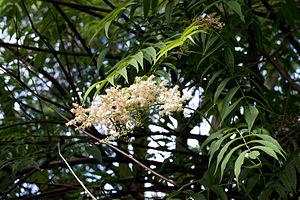
Fleurs de Sorbaria arborea - Sorbaire en arbre - au jardin botanique de Strasbourg - France
La Sorbaire en arbre ou Fausse spirée arborescente - Sorbaria arborea - est un arbuste ou petit arbre de la famille des Rosaceae originaire de Chine.